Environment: lab
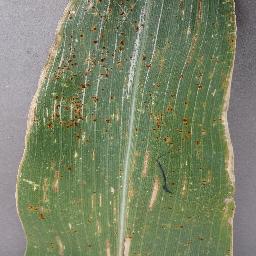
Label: gray_leaf_spot